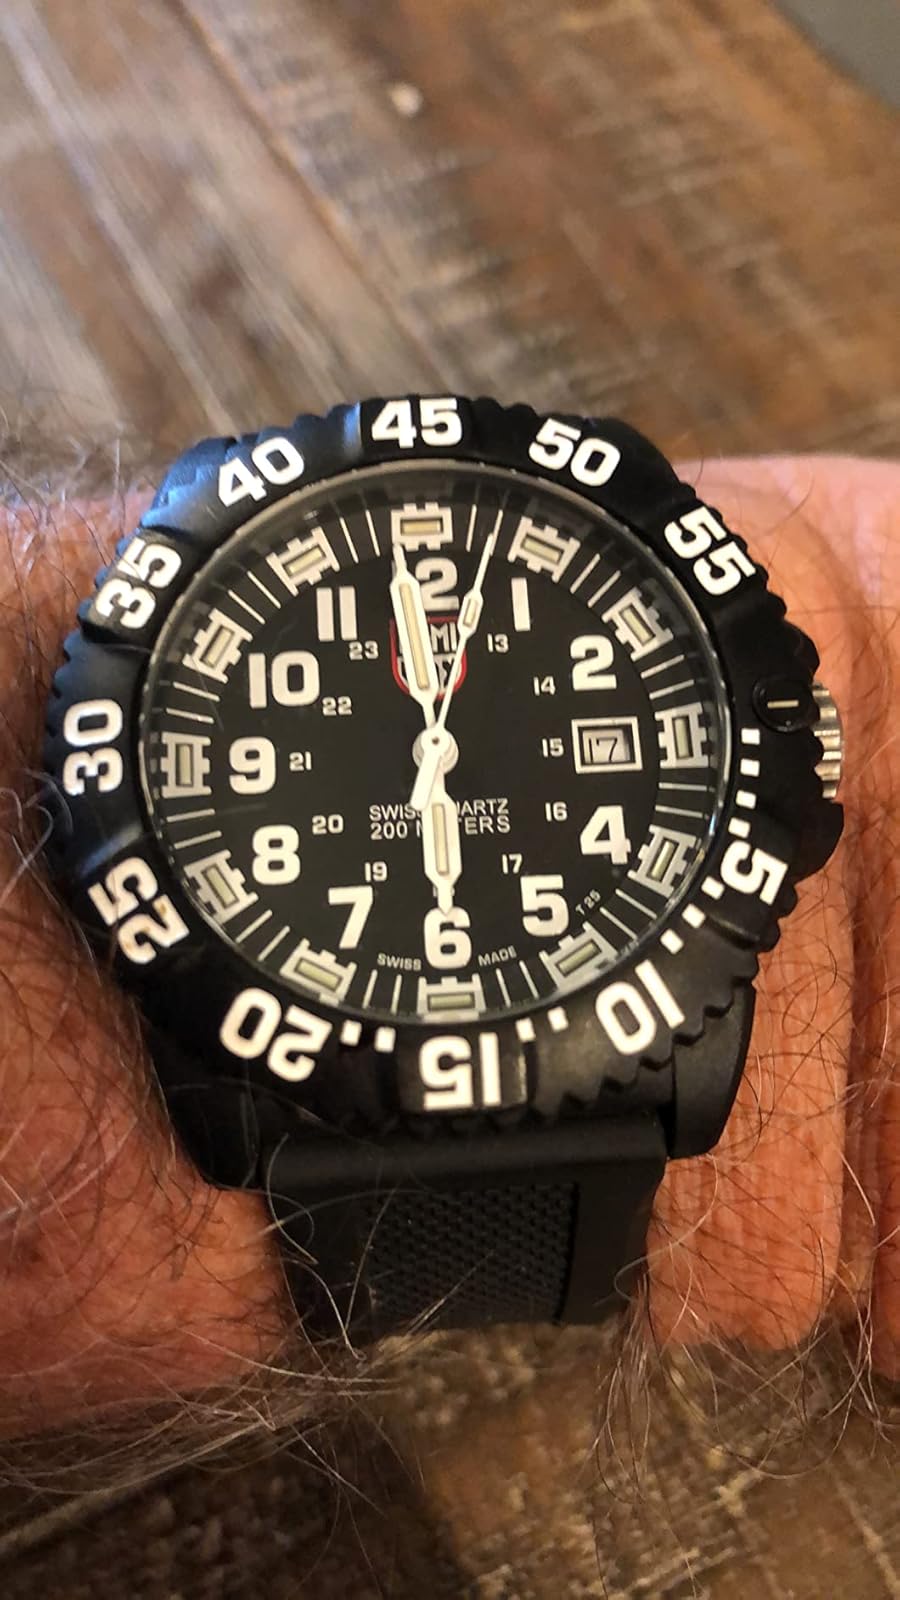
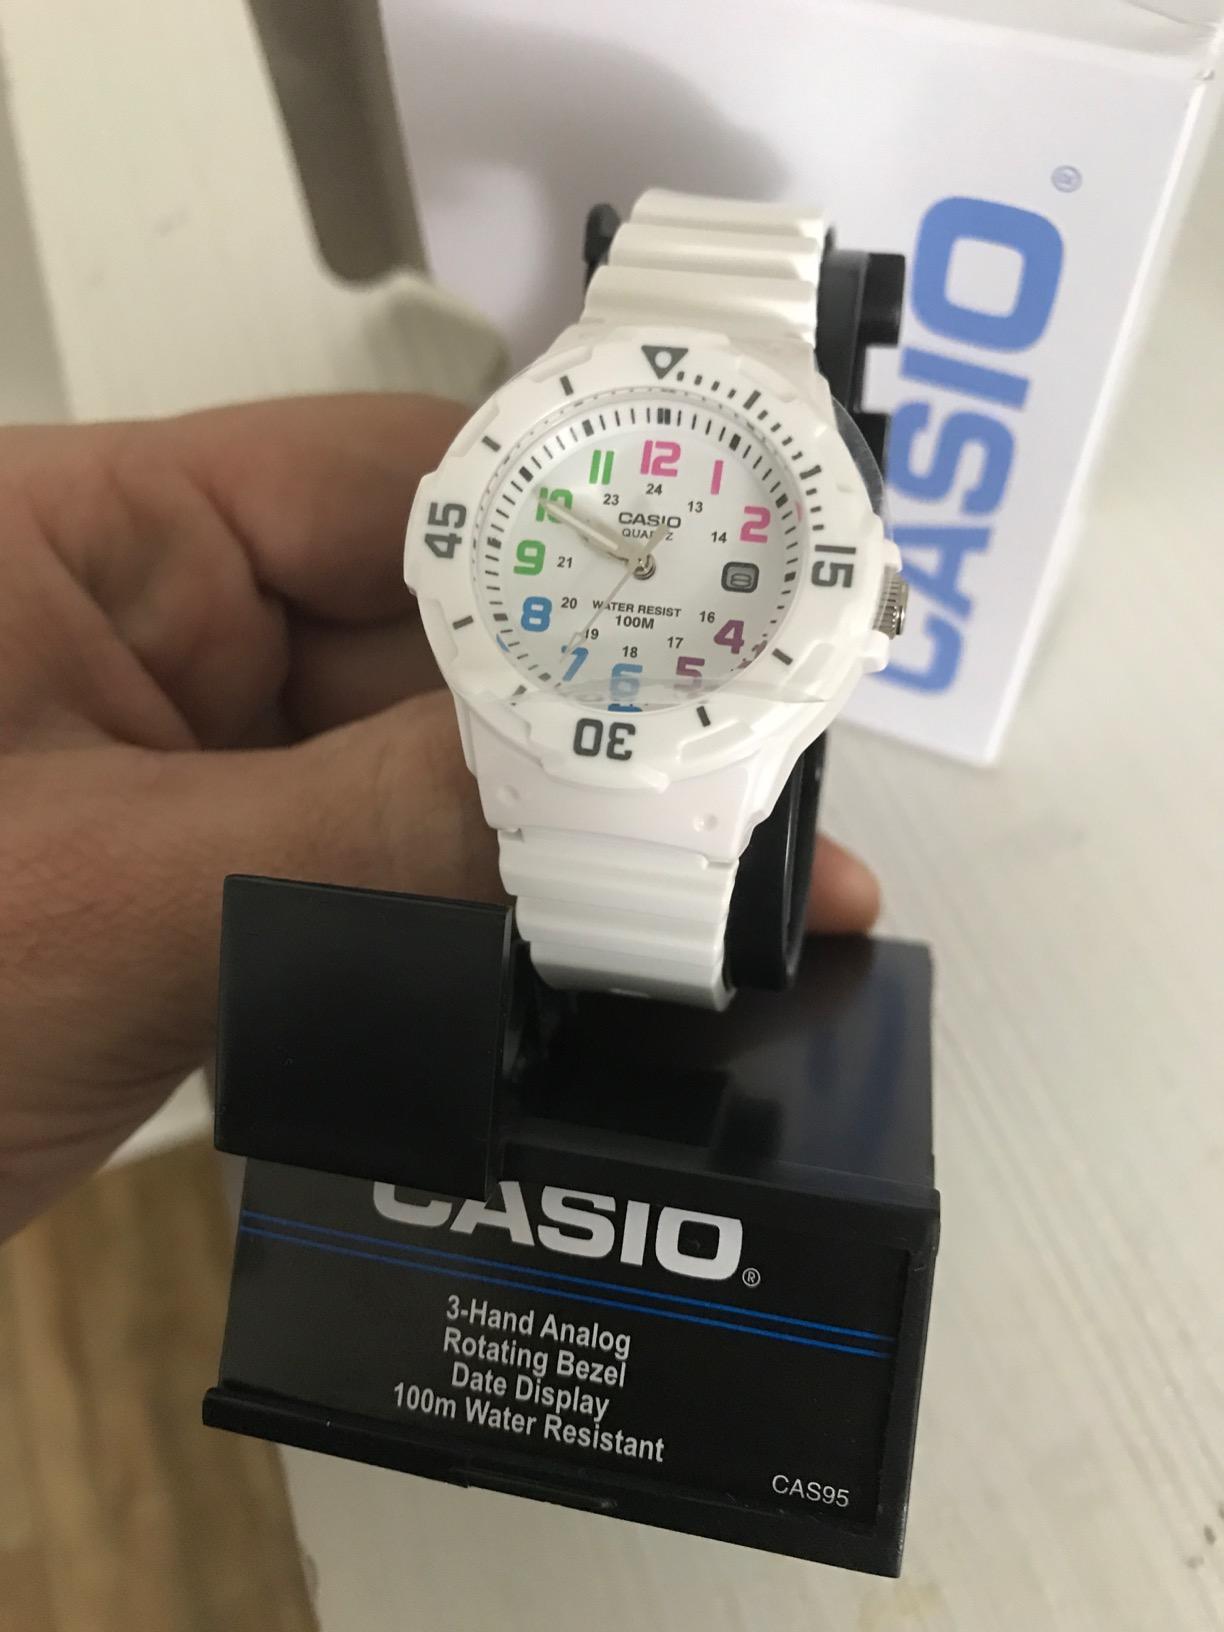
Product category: accessories_watch
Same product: no